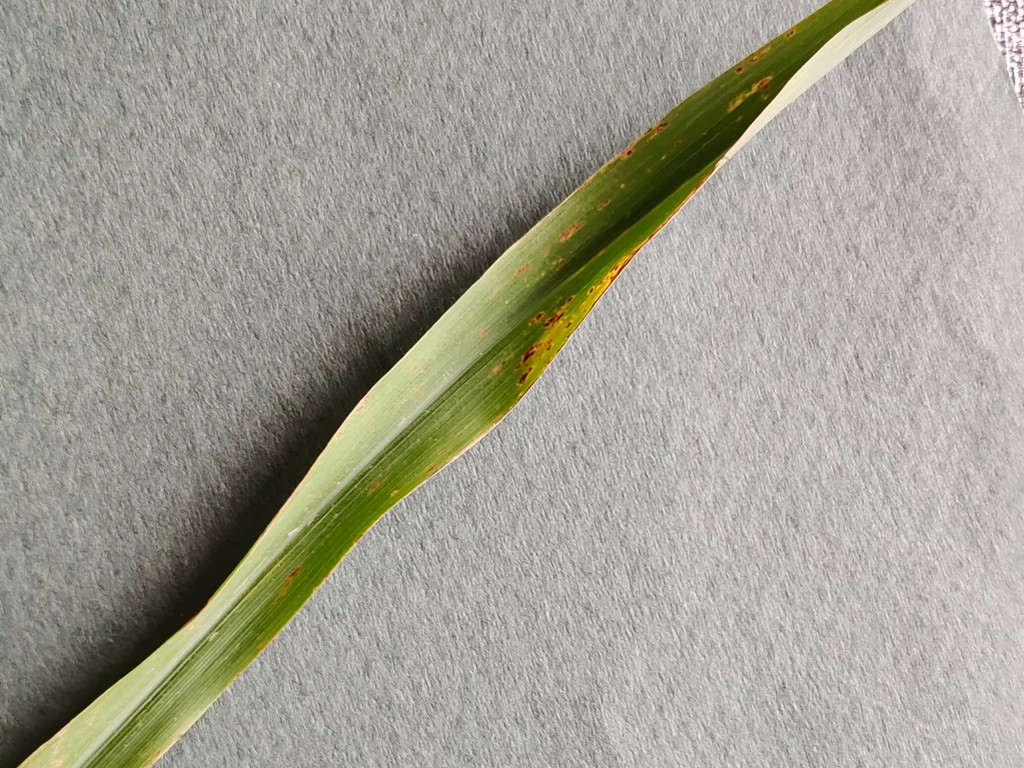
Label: Unhealthy